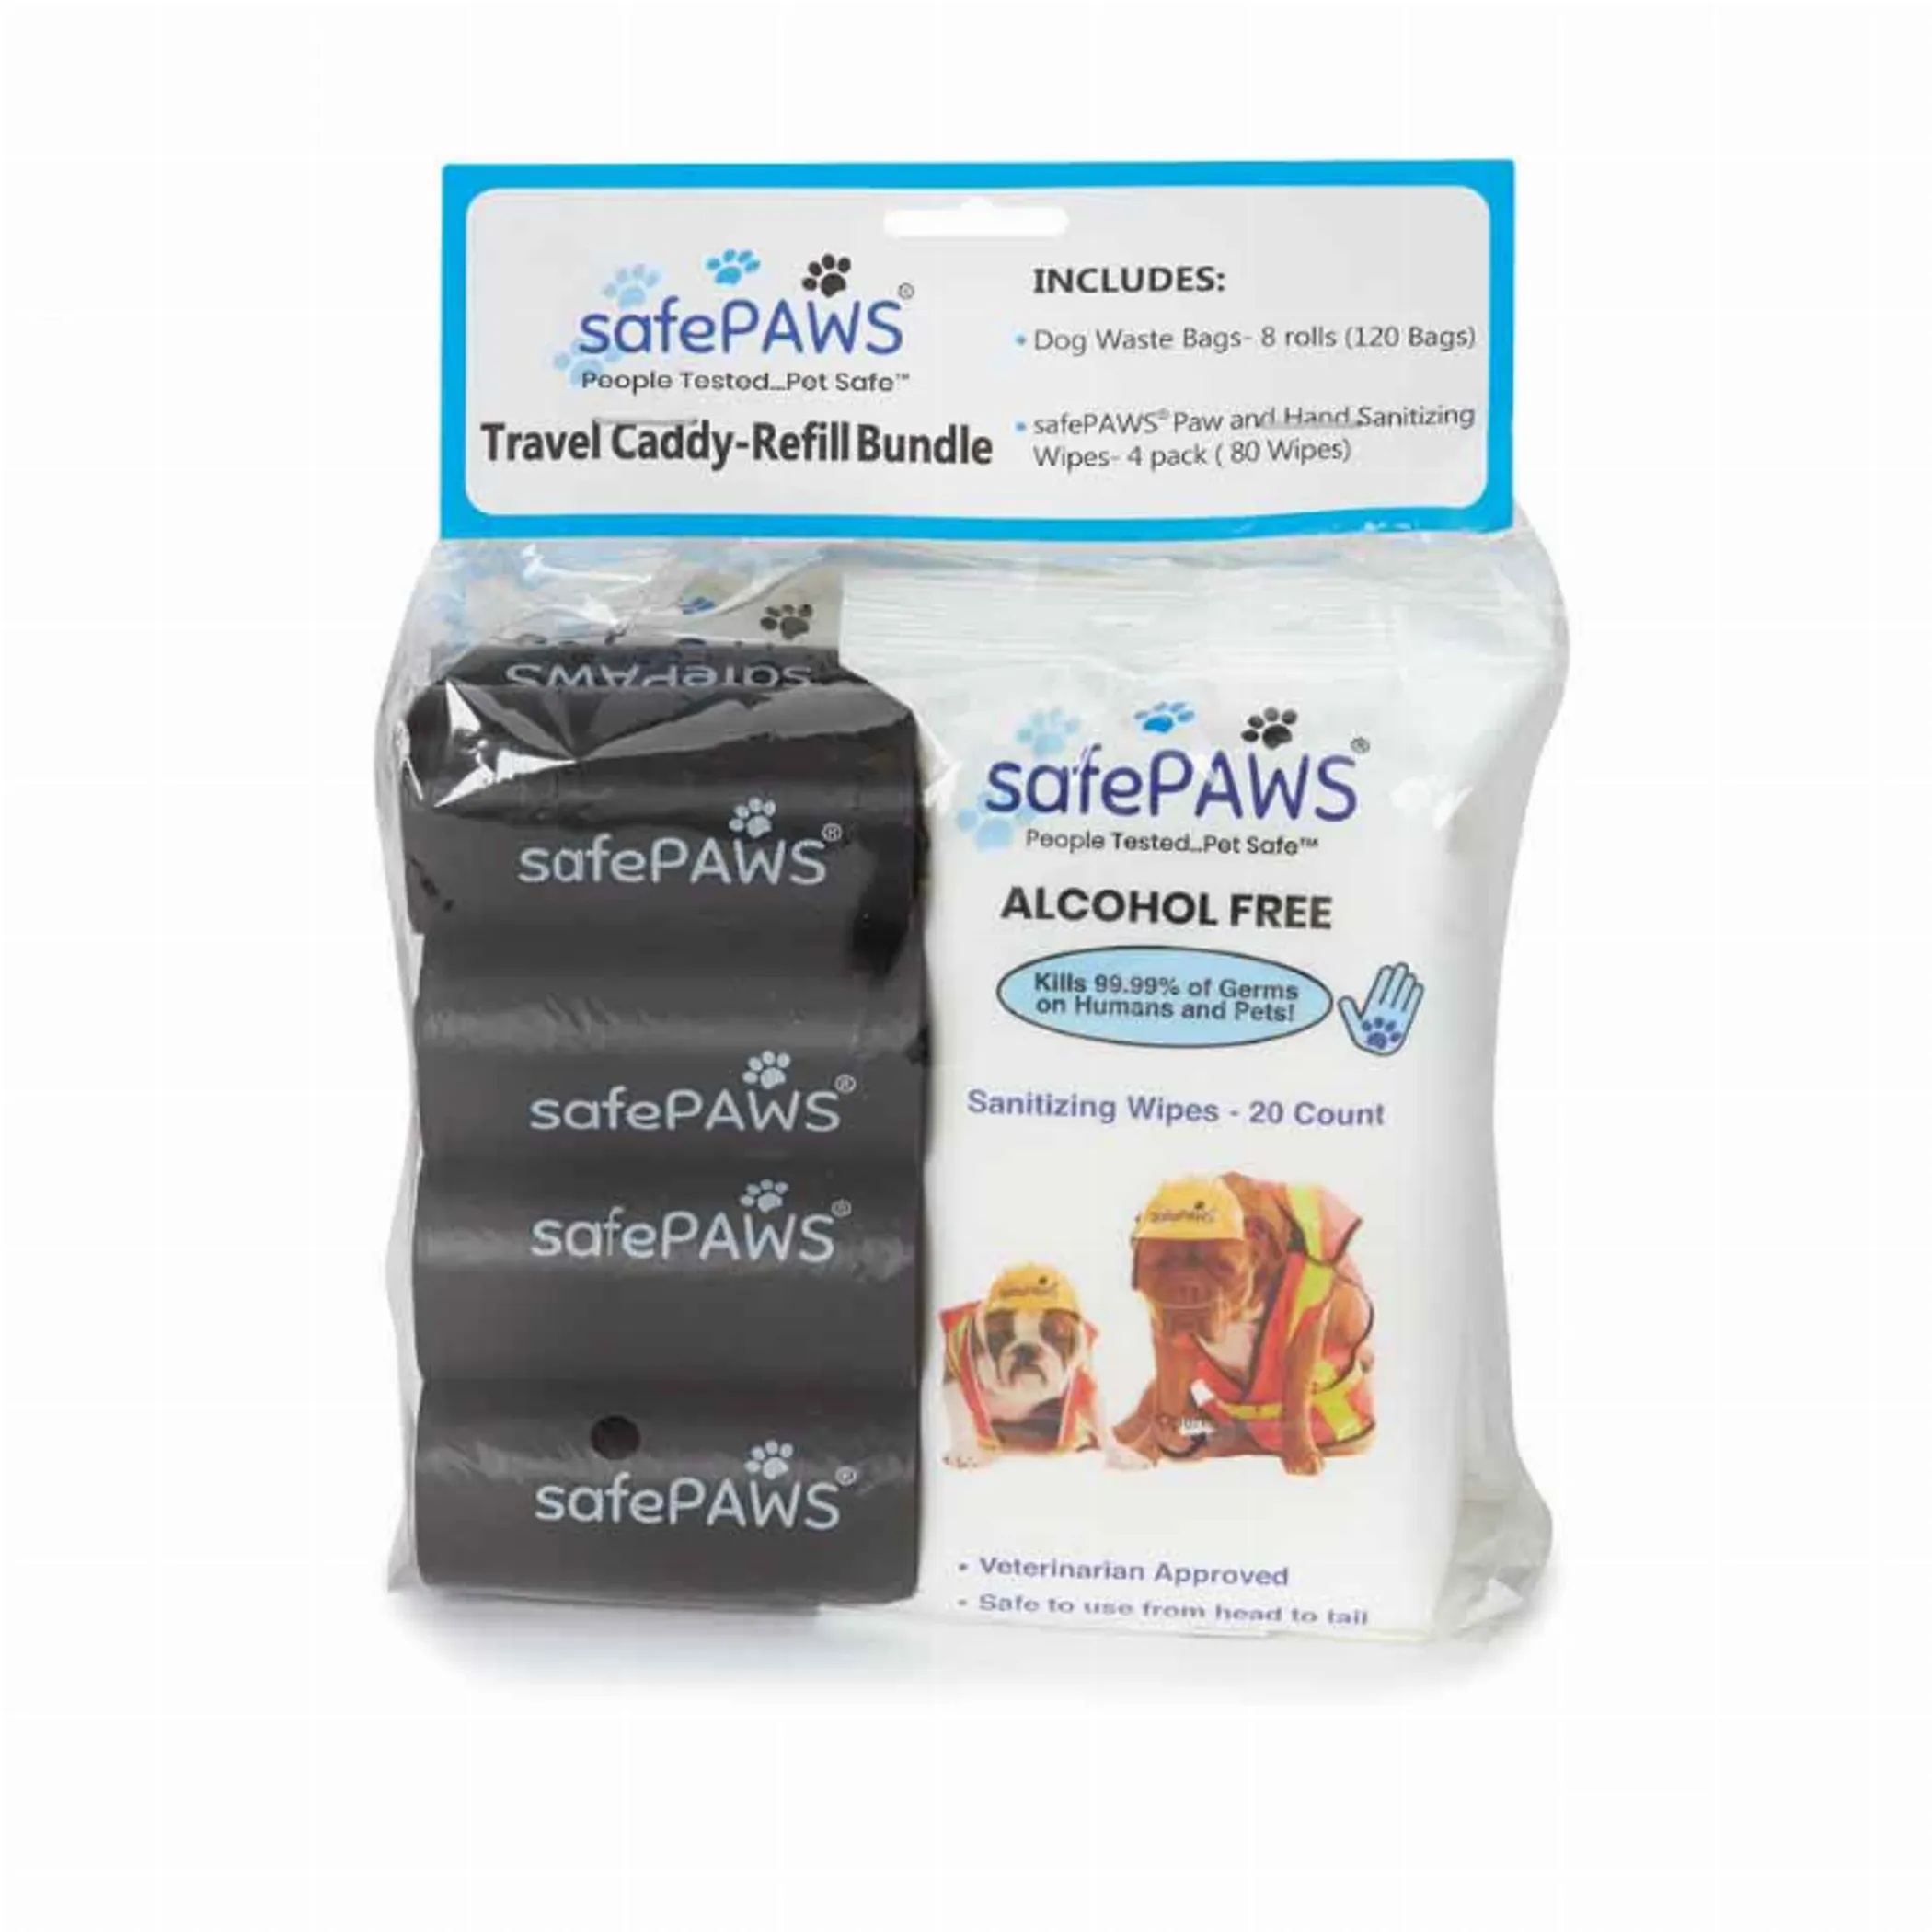
SP Travel Caddy Refill Bags-Wipes
Brand: Safe Paw
SP Travel Caddy Refill Bags-Wipes
Category: Animals & Pet Supplies > Pet Supplies > Pet Waste Disposal Systems & Tools > Doggy Bags